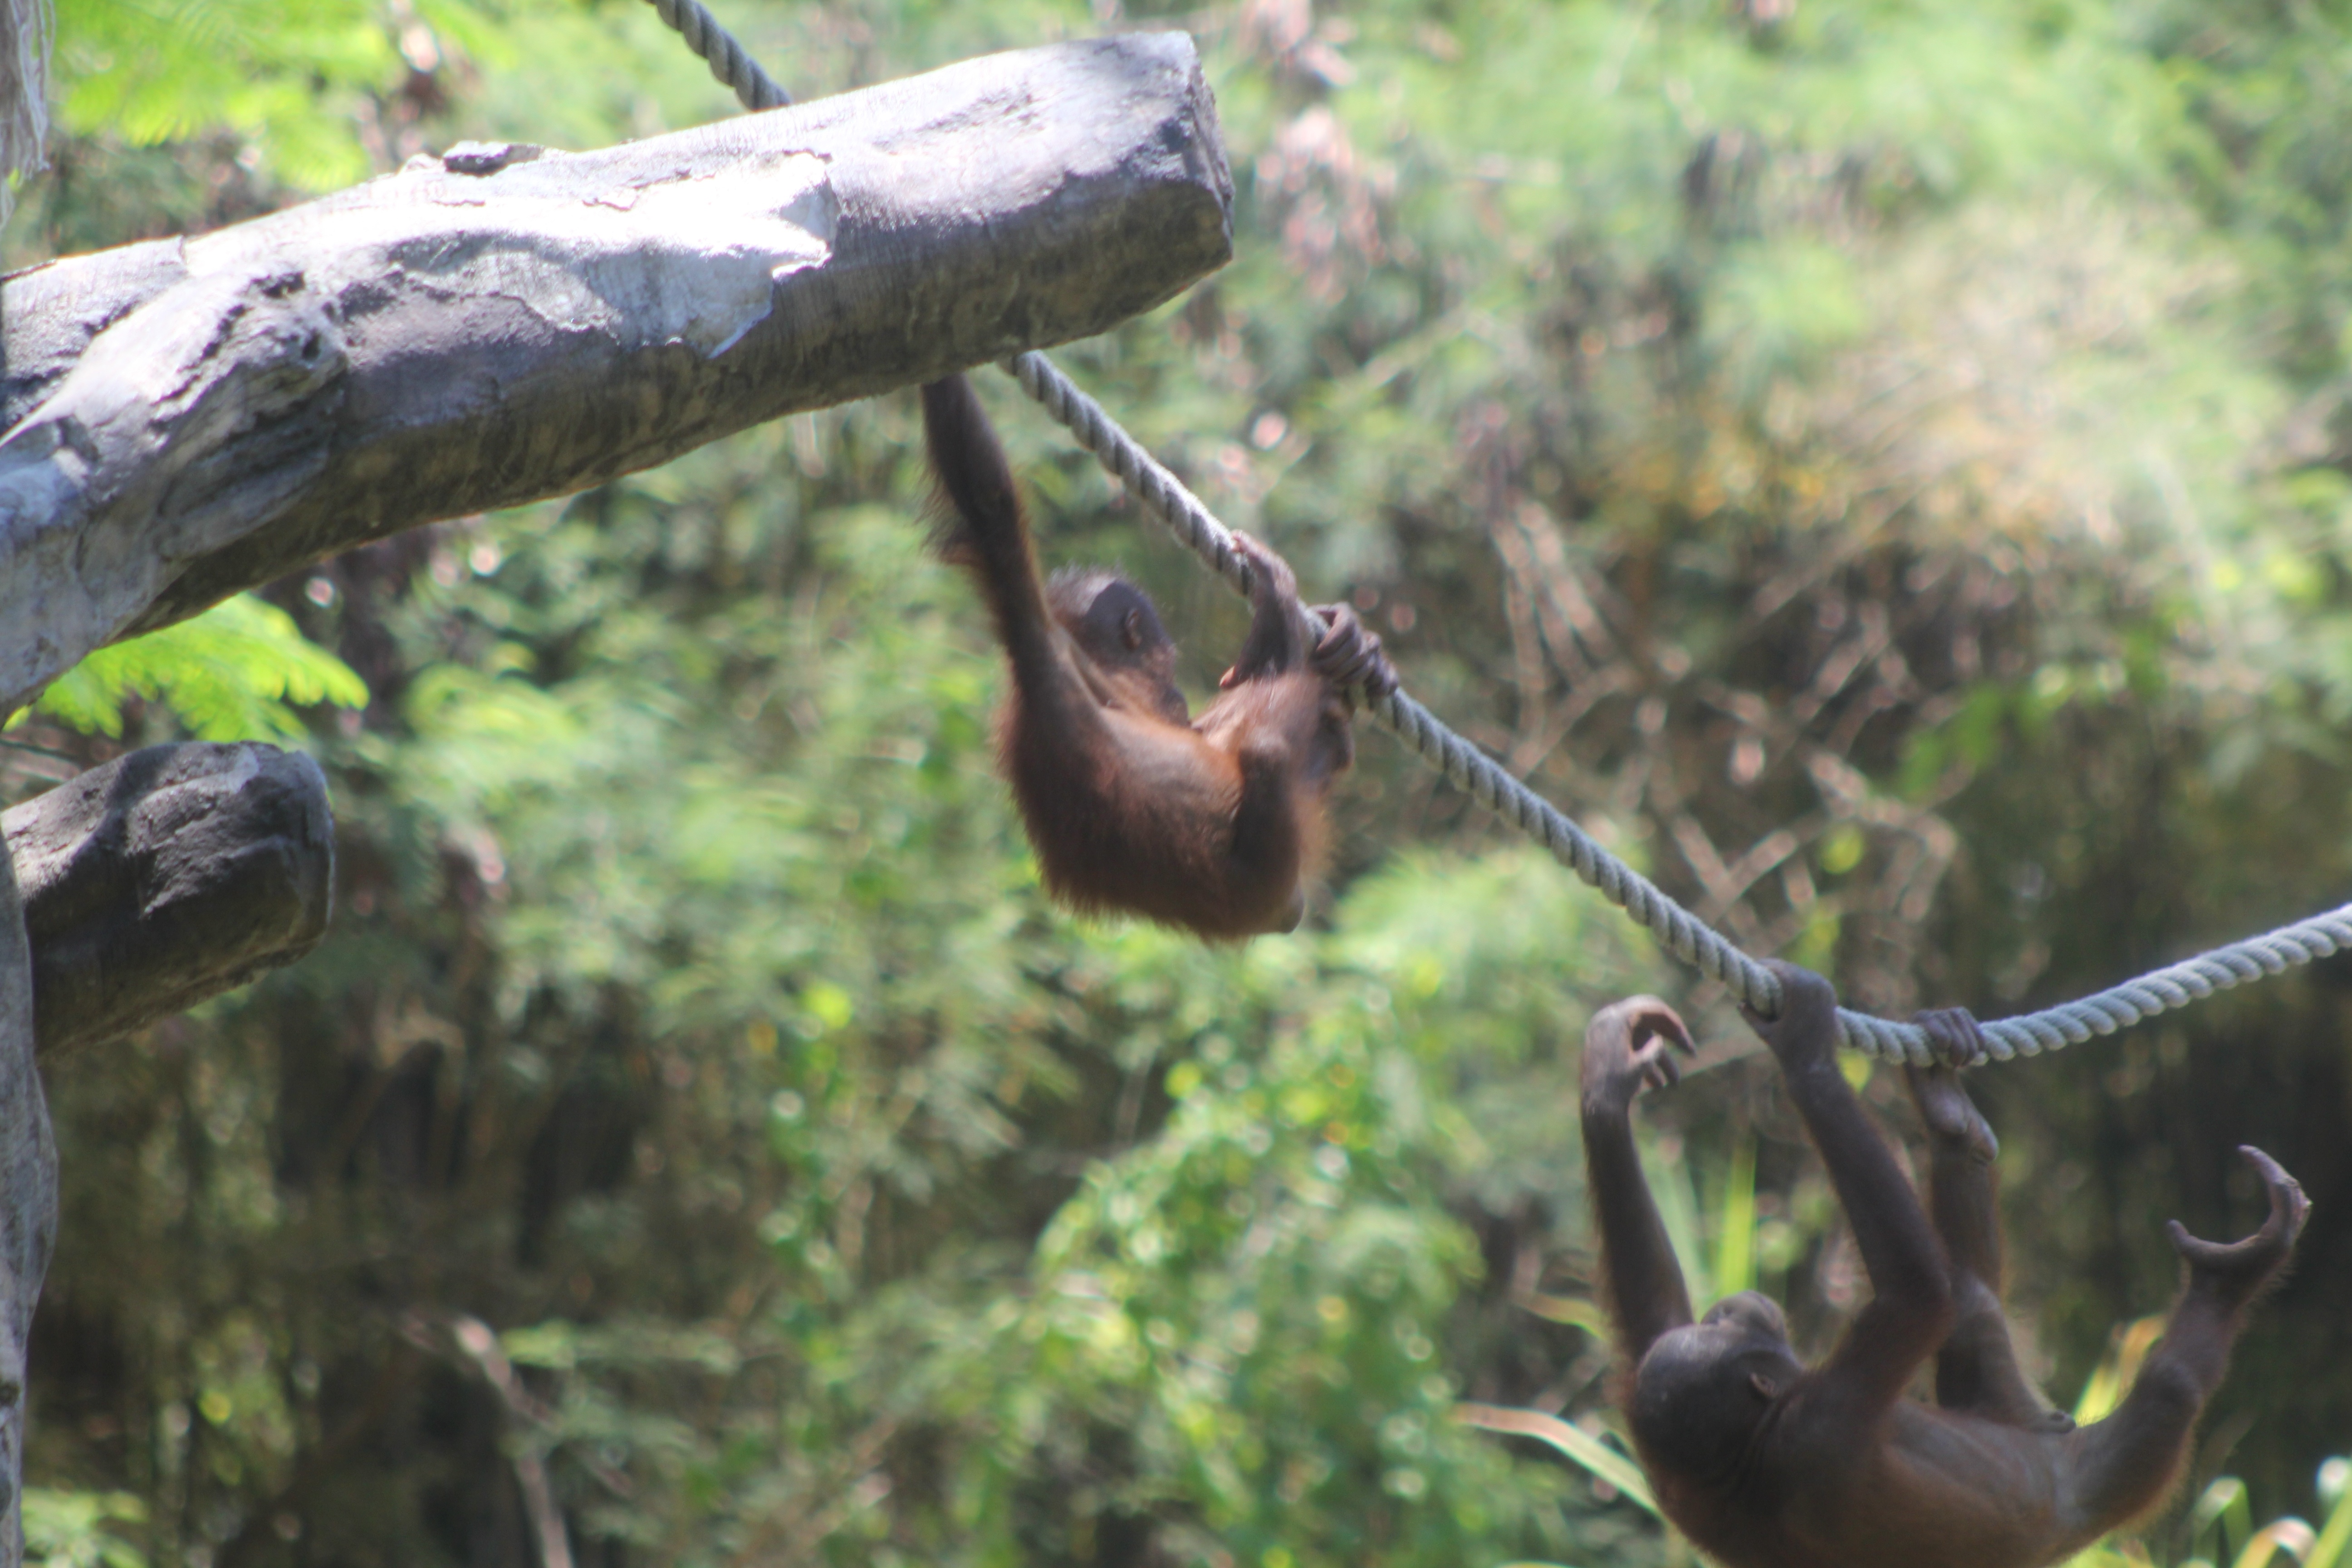
forest, branch, wildlife, zoo, jungle, mammal, fauna, primate, rainforest, habitat, safari